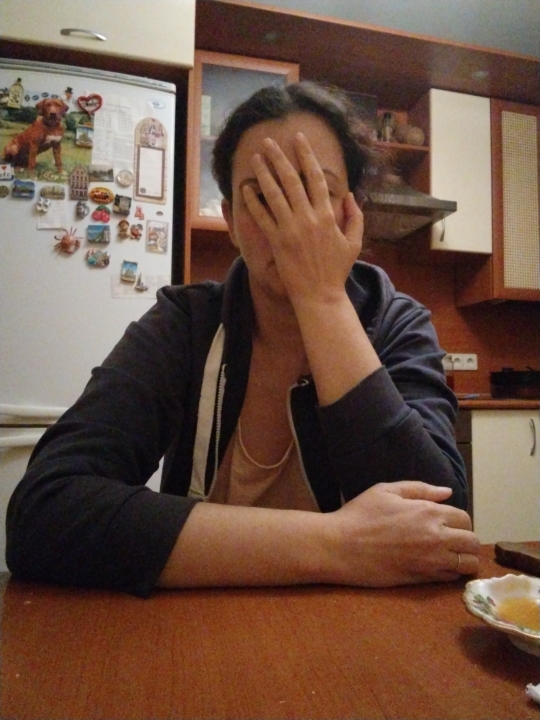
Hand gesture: no_gesture